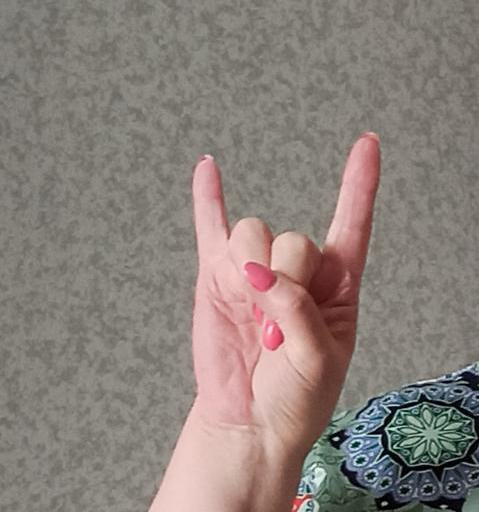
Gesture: rock